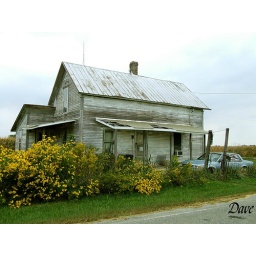
An abandoned home and car weather away in the elements in rural Clinton County, Ohio.